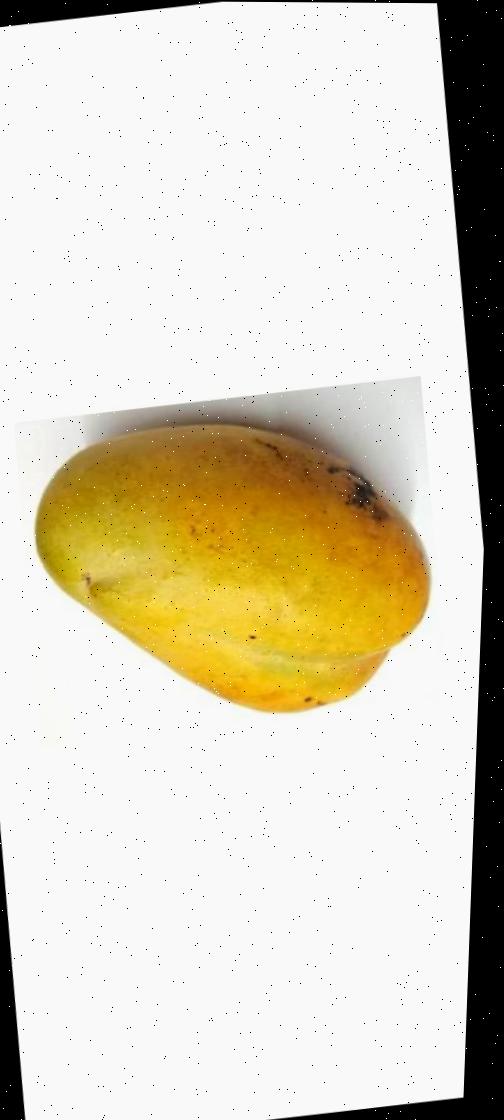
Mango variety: Bari-11